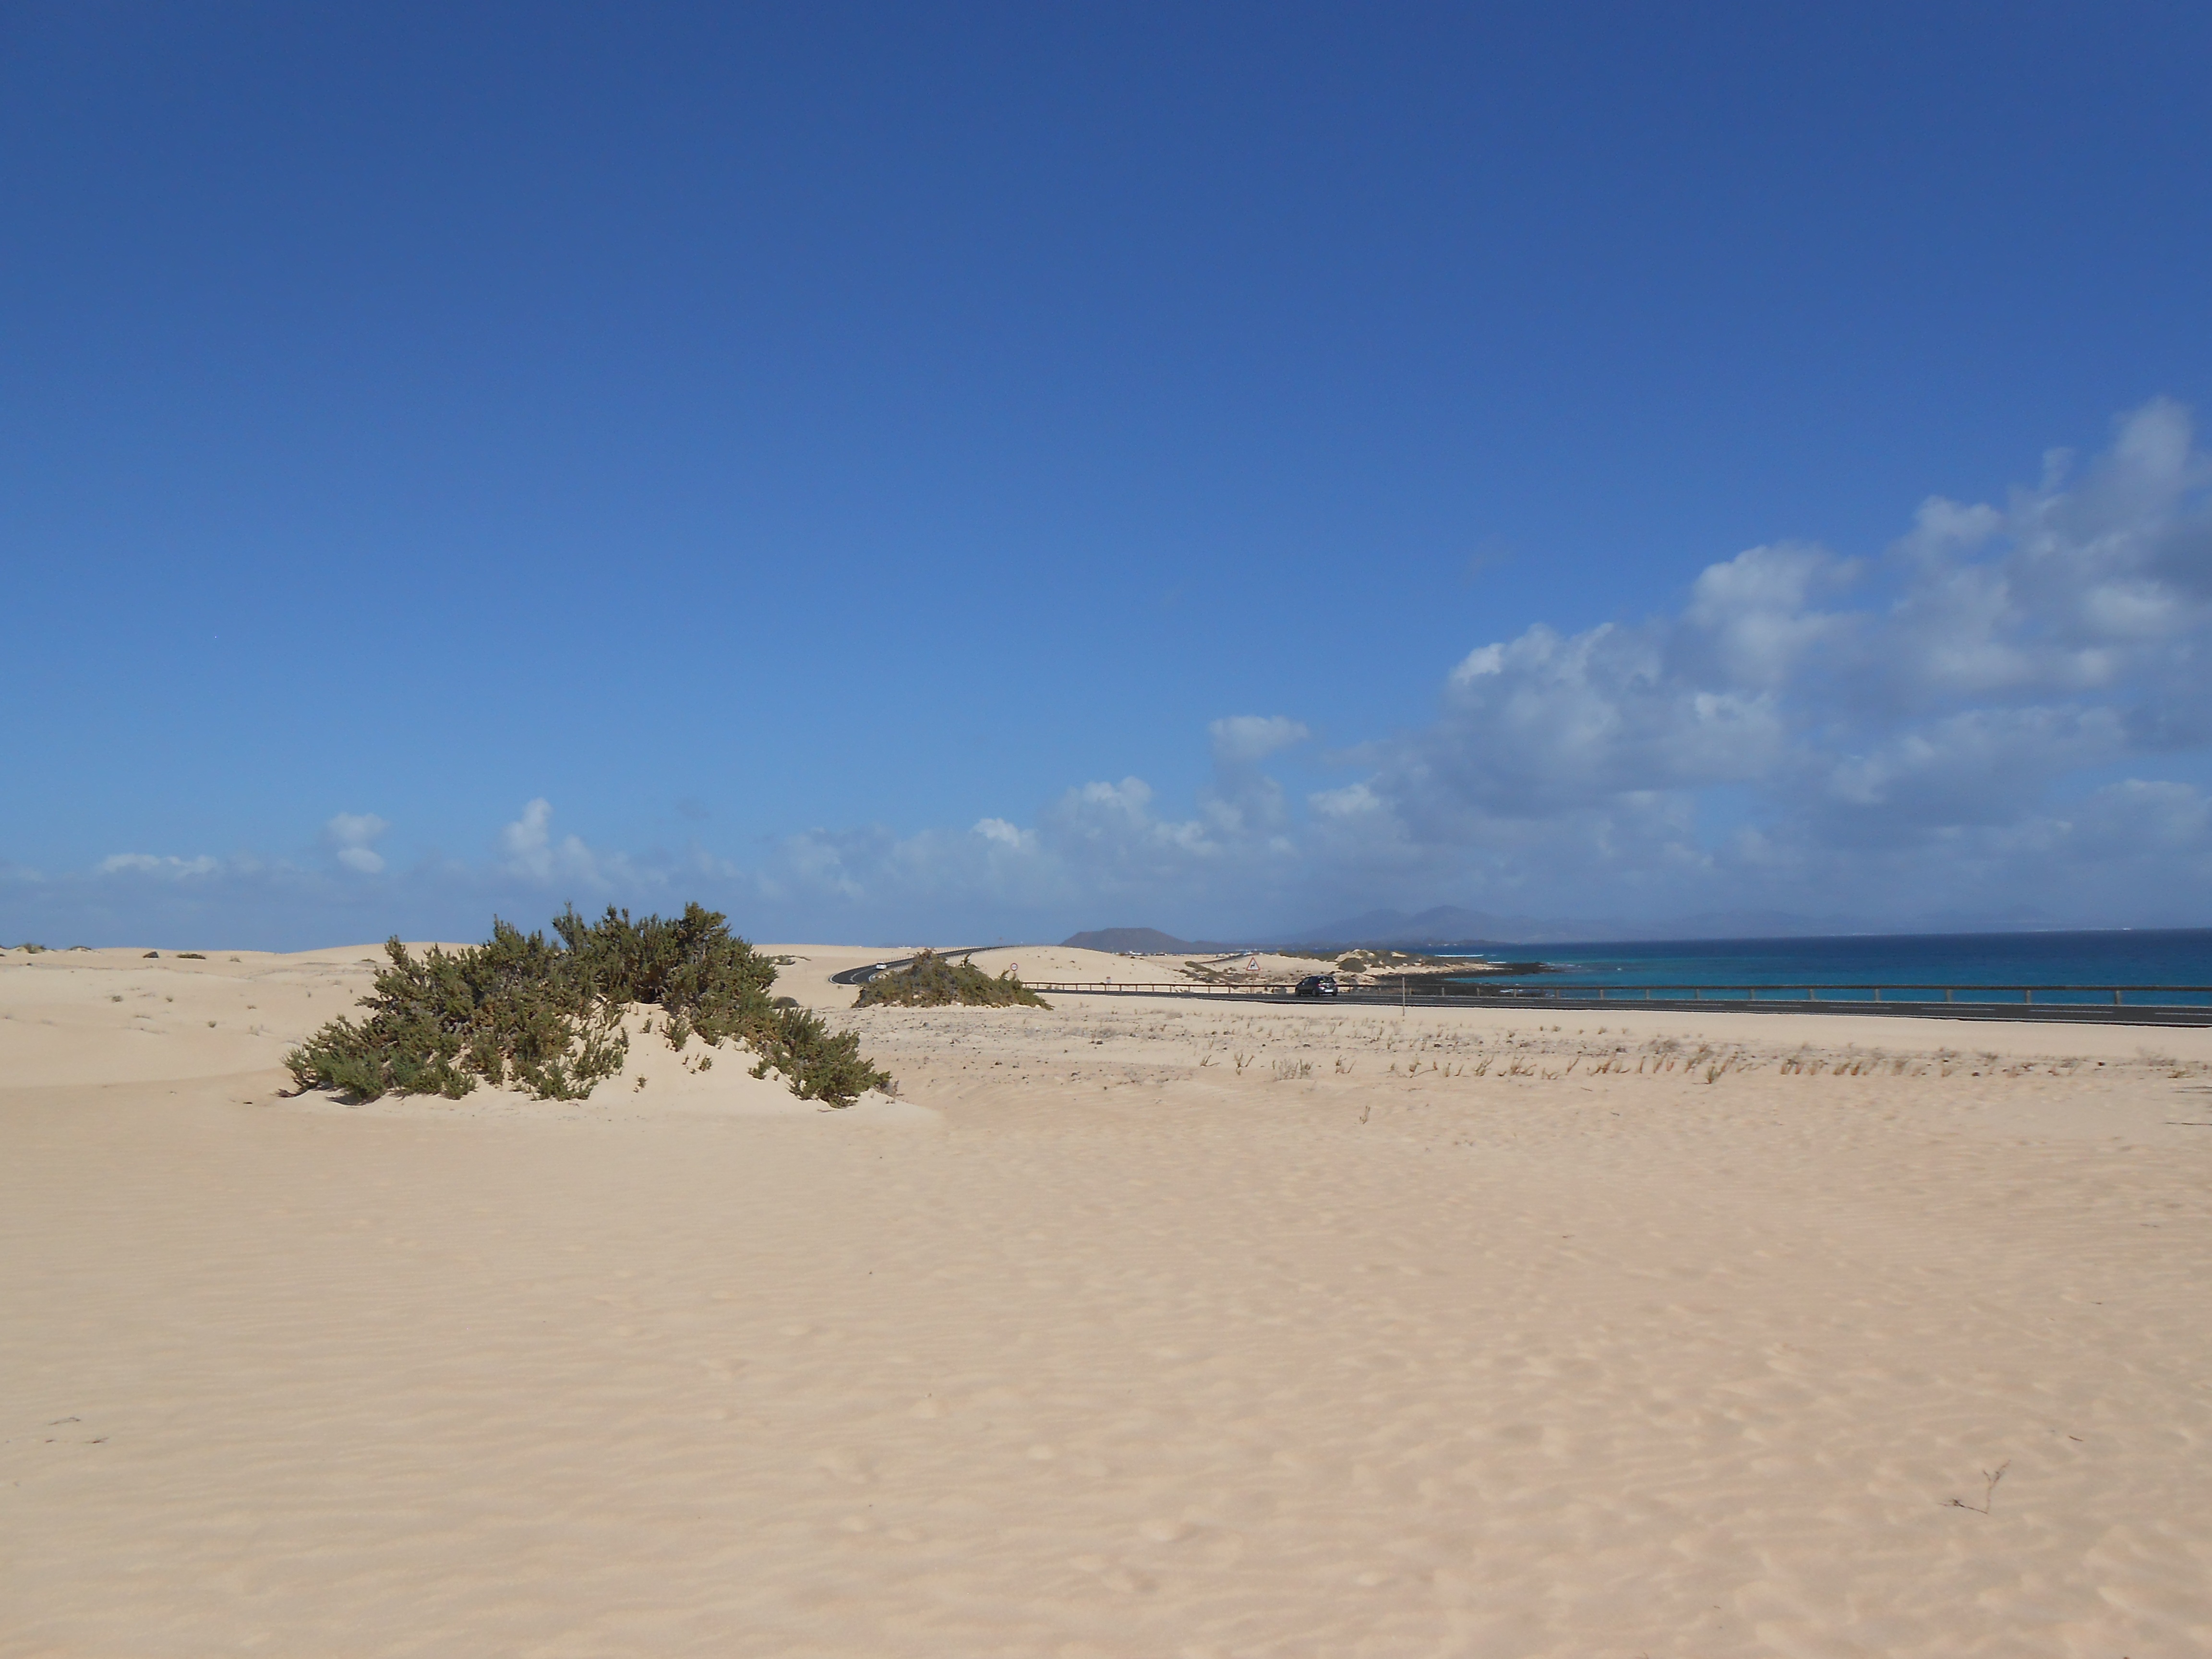
beach, sea, coast, sand, ocean, horizon, sky, dune, shore, vacation, paradise, body of water, habitat, landform, fine sand, natural environment, geographical feature, aeolian landform